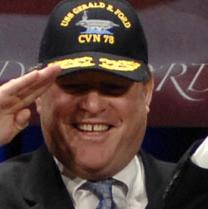
Age: 54